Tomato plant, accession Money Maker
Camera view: vertical (180 deg); turntable rotation: 330 degrees
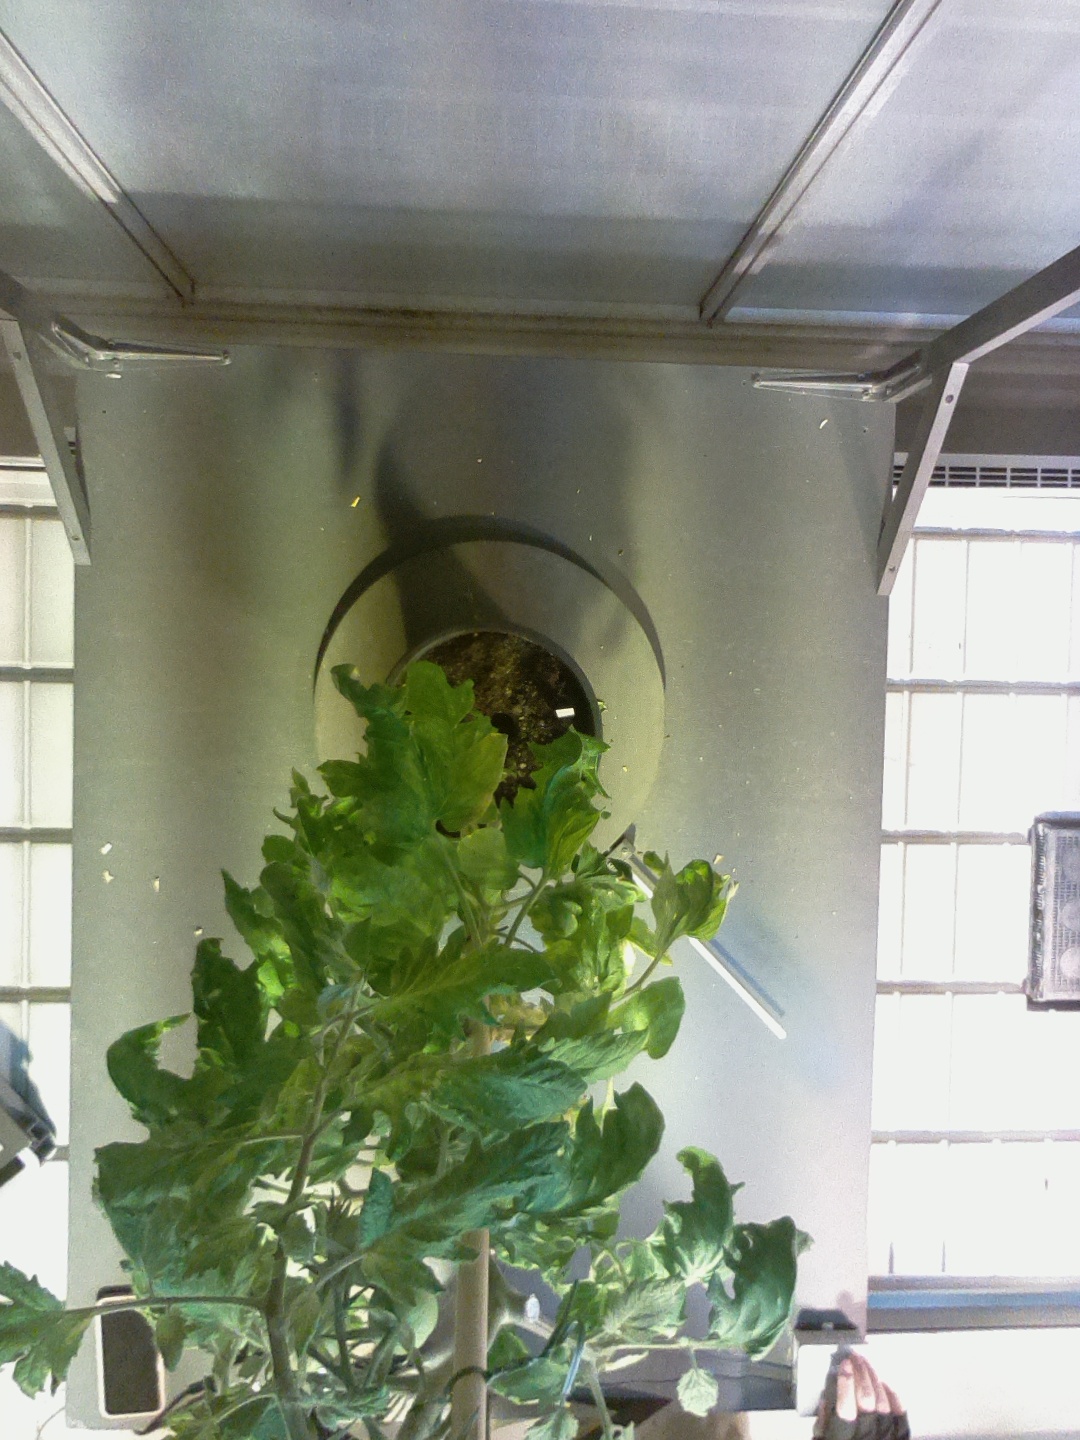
BBCH growth stage 78: 80% -90% of final fruit size